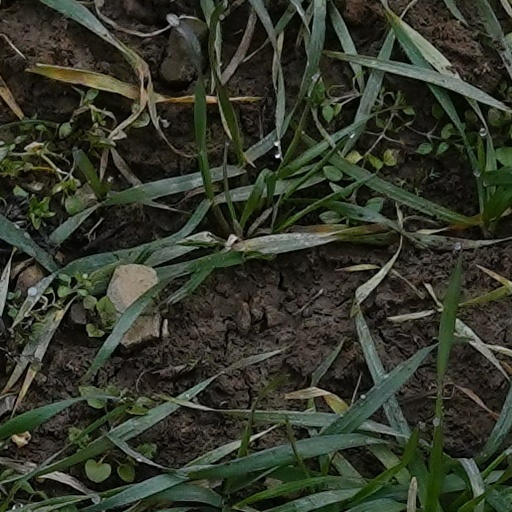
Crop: wheat